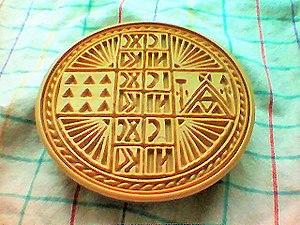
La prosphore désigne initialement toute offrande faite à un temple.